Divorce Coupons

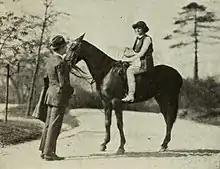

Divorce Coupons is a 1922 American silent drama film directed by Webster Campbell and starring Corinne Griffith, Holmes Herbert and Cyril Ring.